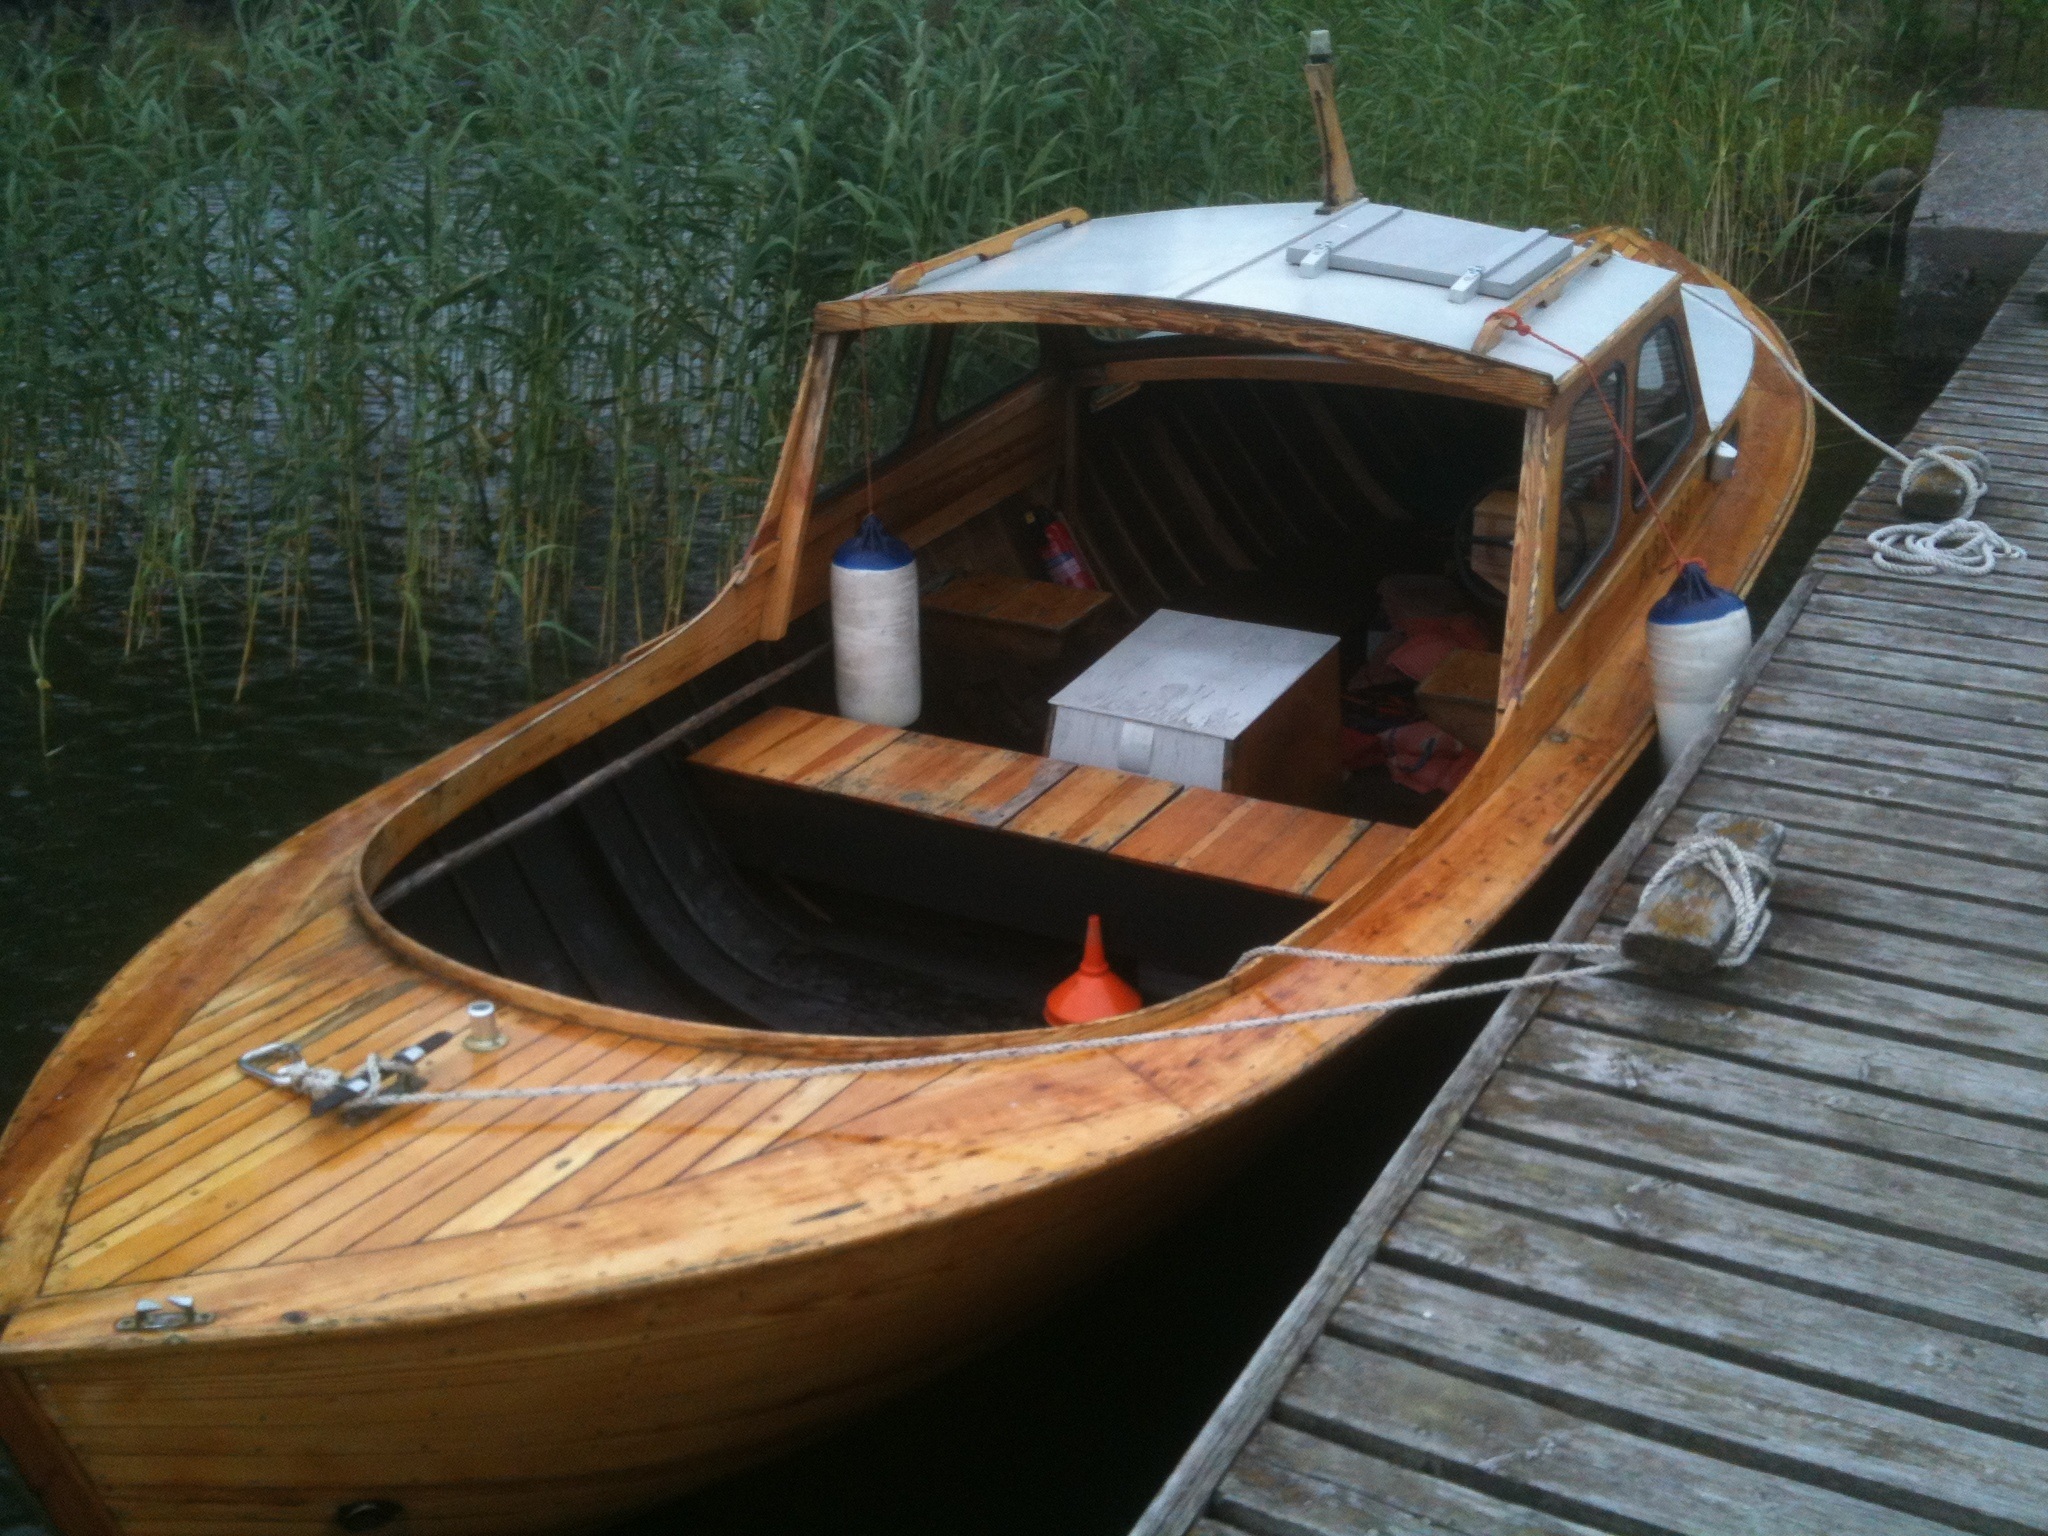
boat, pier, summer, vehicle, sailboat, motorboat, fishing boat, archipelago, watercraft, ecosystem, wooden boat, dinghy, skiff, watercraft rowing, caravel, lugger, pellinki at